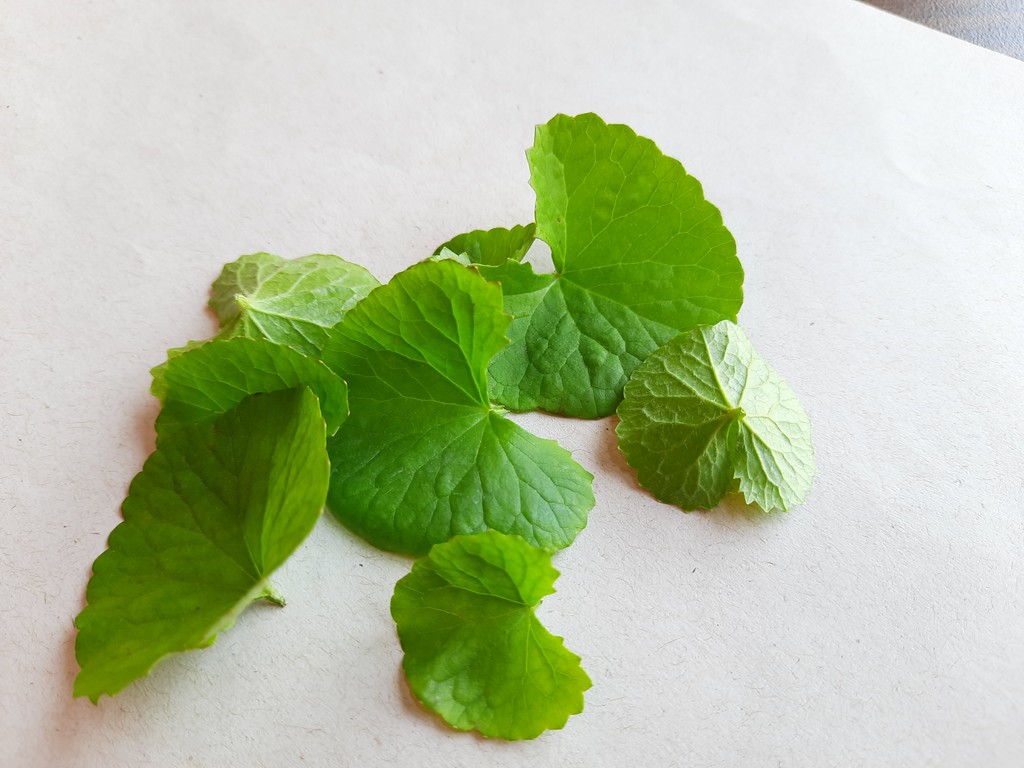
Label: Healthy